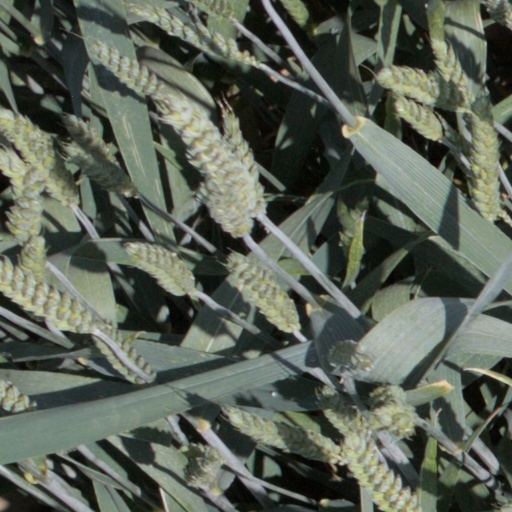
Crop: wheat